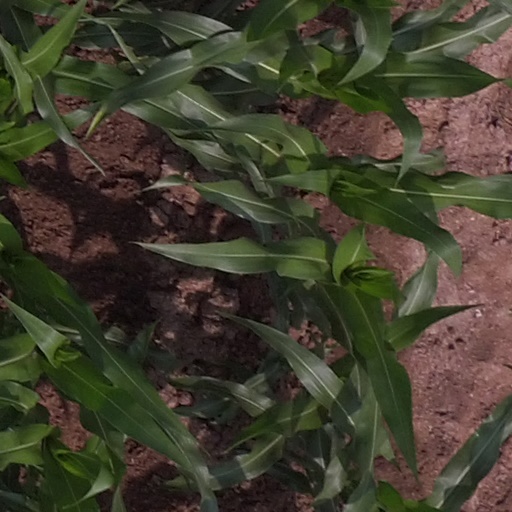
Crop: maize; corn